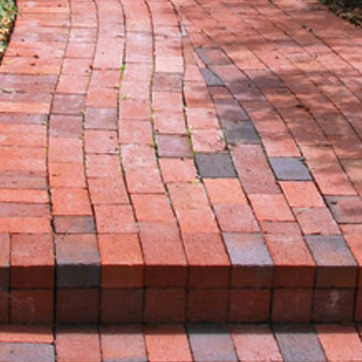
Material: brick